Orozimbo Barbosa

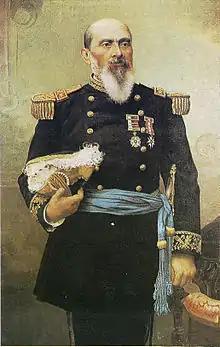

Orozimbo Barbosa Puga (March 5, 1838 – August 28, 1891) was a Chilean politician and military figure who played a major role in the Occupation of the Araucanía (1861–1883), the War of the Pacific (1879–1883) and the Chilean Civil War (1891).